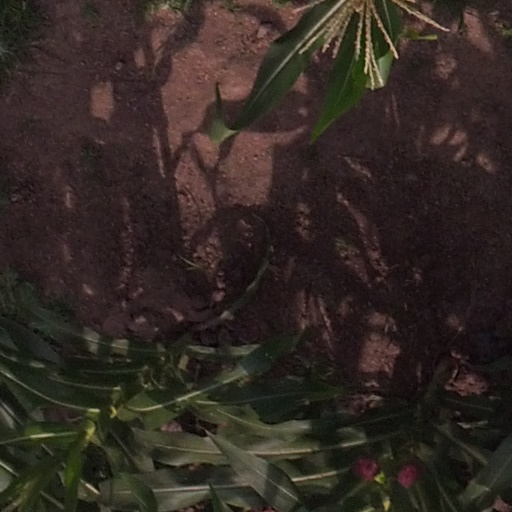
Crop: maize; corn